Exhibition Place

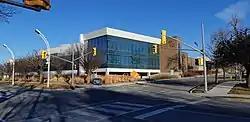
The OVO Athletic Centre was completed in 2016.

In another partnership with Maple Leaf Sports & Entertainment, the new OVO Athletic Centre (originally known as the Biosteel Centre) was completed in 2016 at the west end of Exhibition Place on parking lot lands. The facility is a practice facility for the Toronto Raptors National Basketball Association team. It has two basketball courts. The facility displaced some parkland, including a baseball diamond on the site used for a CNE tournament.